ESPN SpeedWorld (video game)

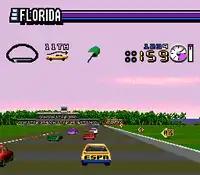
This is a race occurring at Daytona (Florida) International Speedway.

Players control NASCAR Winston Cup stock cars as they do laps around various oval tracks, road courses, and superspeedways that are based on the actual NASCAR circuits of the 1990s. All the stock cars in the game have the capability to go up to 200 miles per hour (approximately 322 kilometers per hour). The object of the game is to get as close to first place as possible. This game uses Dr. Jerry Punch and an interactive pit crew to simulate the feeling of racing during the 1993 Winston Cup season. Like most racing games, being in the top positions gives the player more points than being in the bottom positions. Stock cars can be customized with a choice of colors and styles.